Percolation surface critical behavior

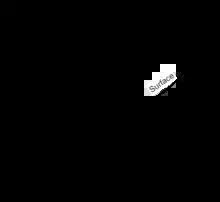
Different surface phase transitions can occur depending on the values of the bulk occupation probability formula_1 and the surface occupation probability formula_6. BP and SP stand for 'bulk percolating' and 'surface percolating' respectively.

In percolation, we can choose to occupy the sites or bonds at the surface with a different probability formula_6 to the bulk probability formula_1. Different surface phase transitions can then occur depending on the values of the bulk occupation probability formula_1 and the surface occupation probability formula_6. The simplest case is the ordinary transition, which occurs when formula_1 is at the critical probability for the bulk phase transition. Here both the bulk and the surface start percolating, regardless of the value of formula_6, since there will typically be a path connecting the surface boundaries through the percolating bulk. Then there is the surface transition, where the bulk probability is below the bulk threshold, but the surface probability is at the percolation threshold for percolation in one lower dimension (i.e. the dimension of the surface). Here the surface undergoes a percolation transition while the bulk remains disconnected. If we enter this region of the phase diagram where the surface is ordered while the bulk is disordered, and then increase the bulk probability, we eventually encounter the extraordinary transition, where the bulk undergoes a percolation transition with the surface already percolating. Finally, there is the special phase transition, which is an isolated point where the phase boundaries for the ordinary, special, and extraordinary transitions meet.